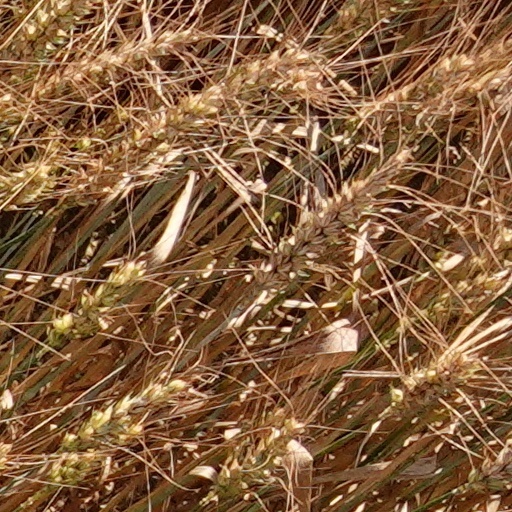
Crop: wheat